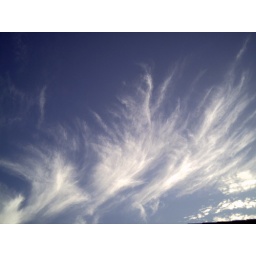
the sky taken out the front of my house in the hawkesbury